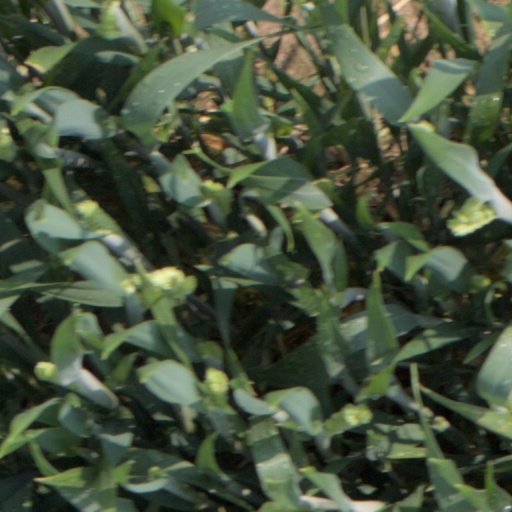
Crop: wheat